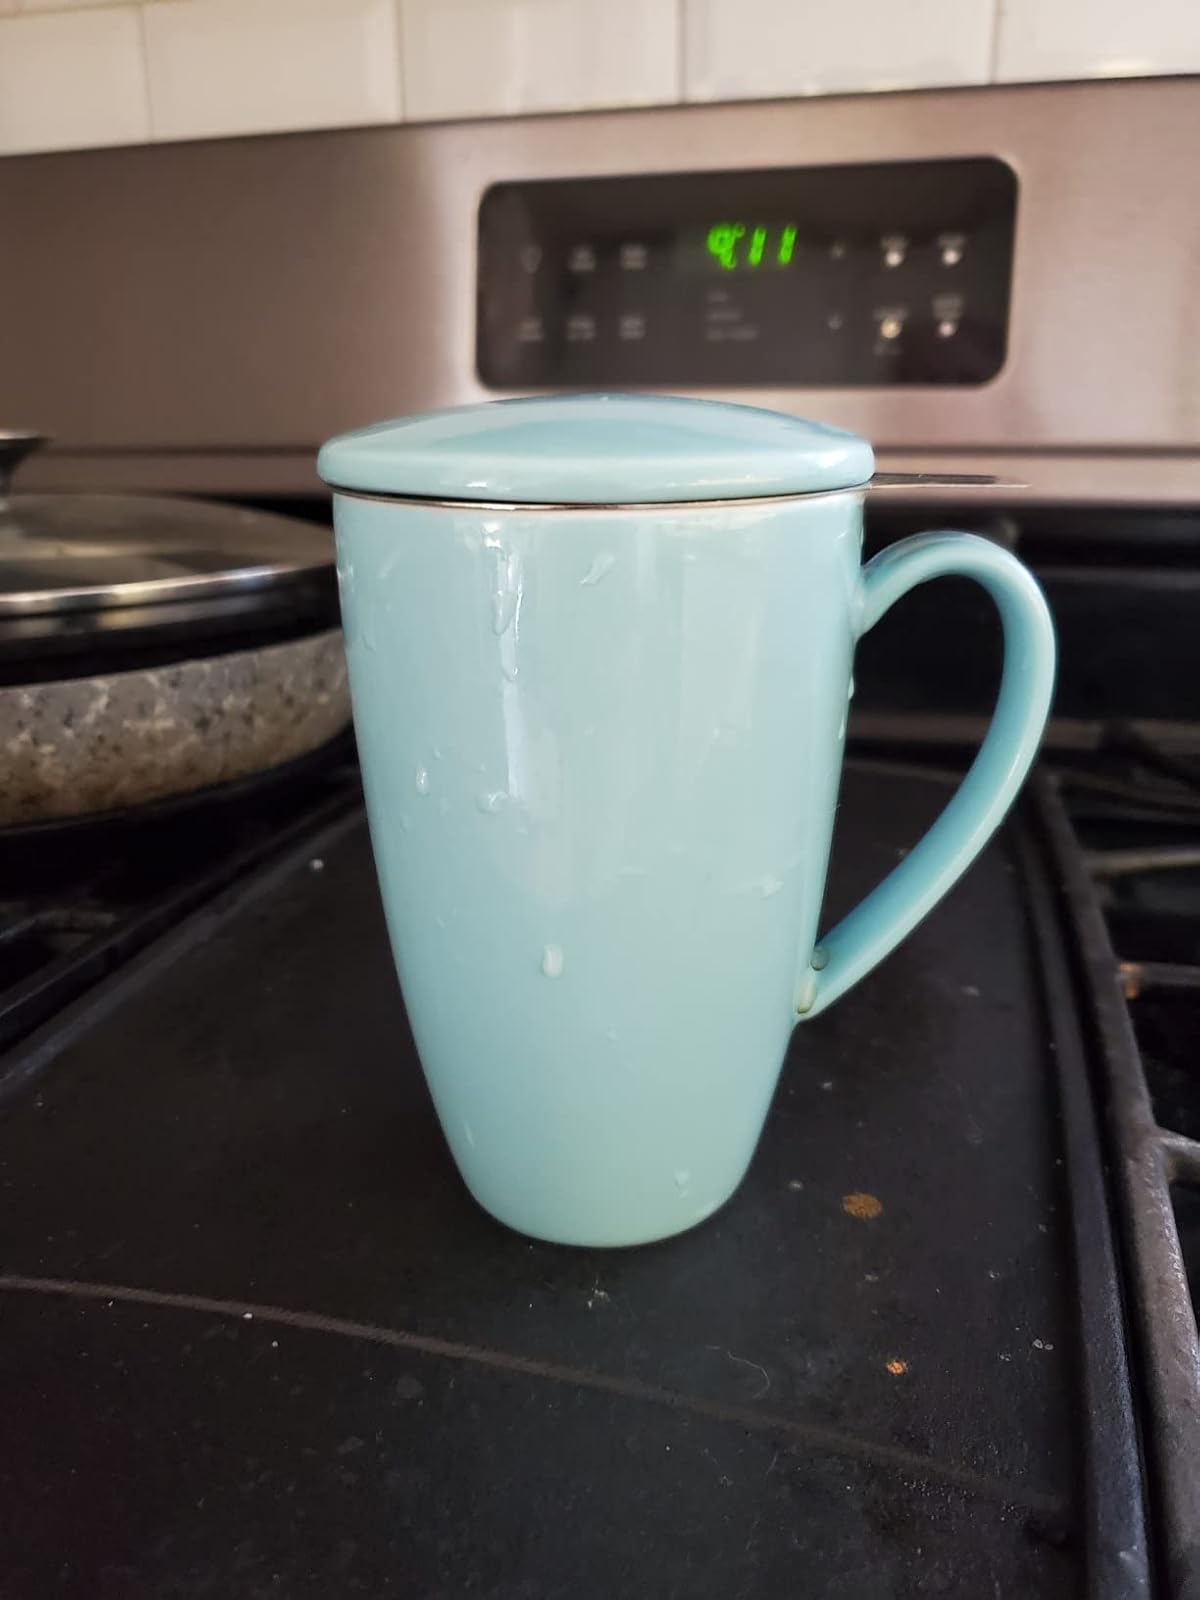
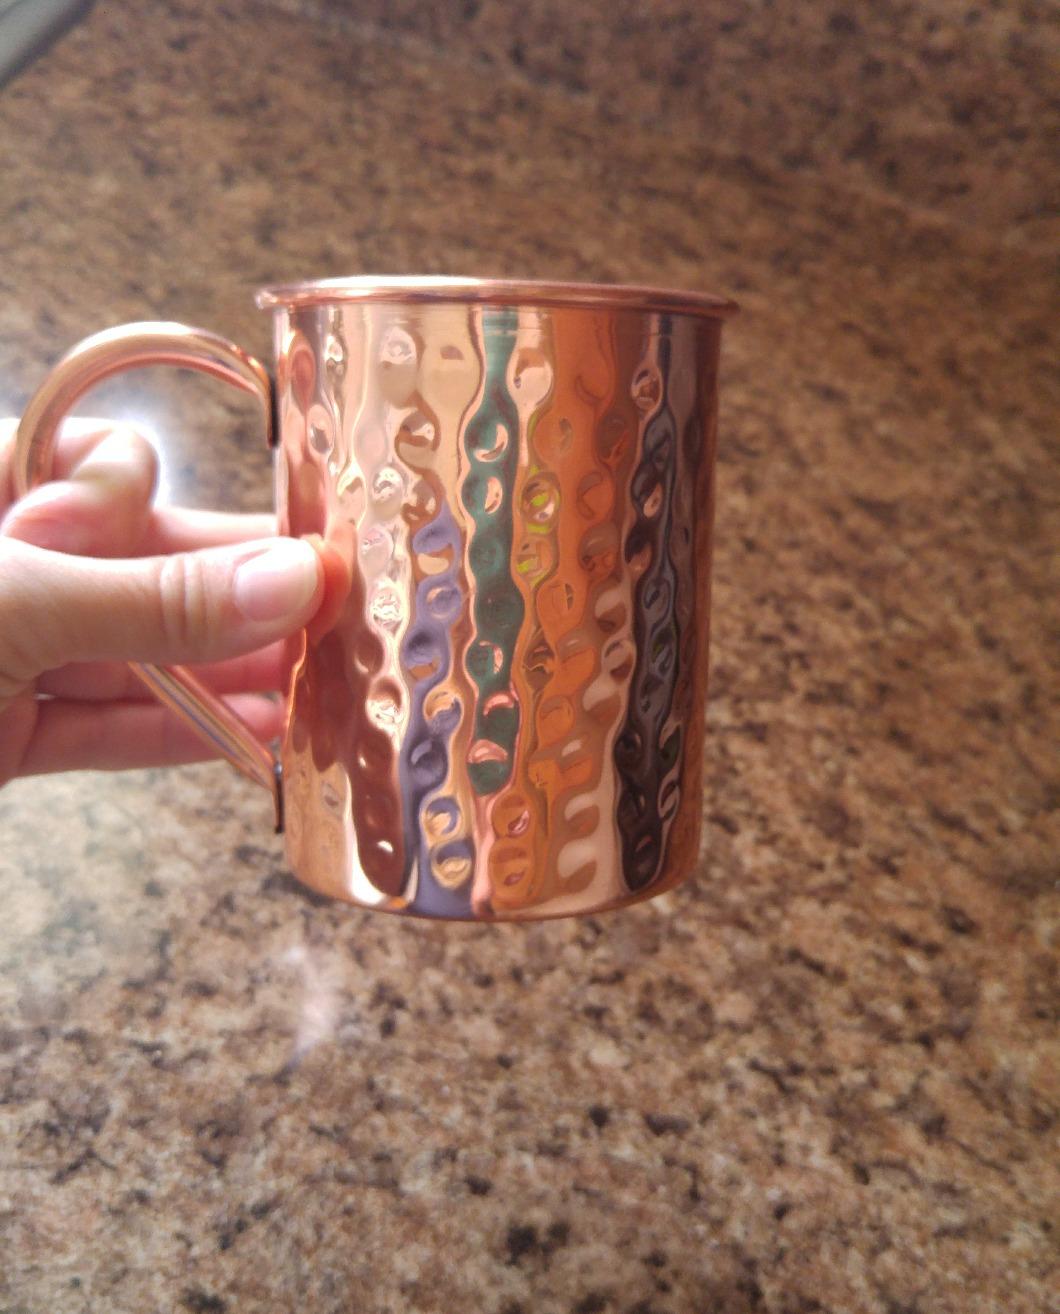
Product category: items_mug
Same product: no